Henri Verbrugghen

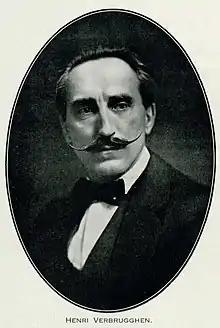
Henri Verbrugghen ca.1920

Henri Adrien Marie Verbrugghen (1 August 187312 November 1934) was a Belgian musician, who directed orchestras in England, Scotland, Australia and the United States.